Herman Wedel Major

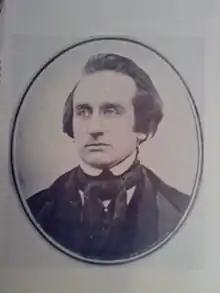

Herman Wedel Major (23 February 1814 – 26 September 1854) was a Norwegian psychiatrist. He is regarded as the father of the first Norwegian psychiatric hospital, Gaustad Hospital ("Gaustad sykehus") and of the Norwegian Mental Health Act of 1848 regarding mental illness.